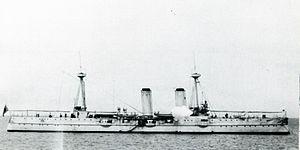
La classe Suma fut la troisième classe de croiseur protégé construite au Japon à l'arsenal naval de Yokosuka pour la Marine impériale japonaise.